Sembawang Hot Spring Park

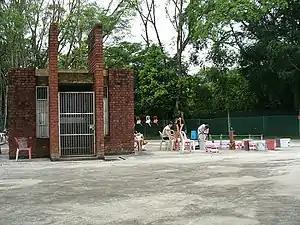
Sembawang Hot Spring Park before its refurbishment. Inside the red-brick enclosure stood the hot spring well, discovered in 1909

In 1909, a Chinese merchant named Seah Eng Keong, the son of Chinese pioneer Seah Liang Seah, discovered hot springs in his pineapple estate in Sembawang. The three springs were channelled into one, so that the water would be conveniently concentrated in one area. A well was built along with the spring, which became popular with the villagers, who frequently sought the waters for their supposed healing powers. The spring's fame spread, resulting in the village becoming known as "Kampong Ayer Panas", which means "Village of Hot Water" in Malay.